Marie Doro

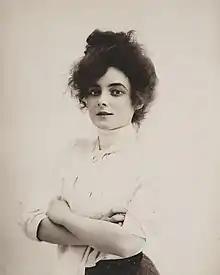
Marie Doro in 1902

Marie Katherine Stewart was born to Richard Henry Stewart and Virginia Weaver in Duncannon, Pennsylvania on May 25, 1882, and began her career as a theater actress under the management of Charles Frohman before progressing to motion pictures in 1915, under contract with film producer Adolph Zukor.